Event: Nepal Earthquake
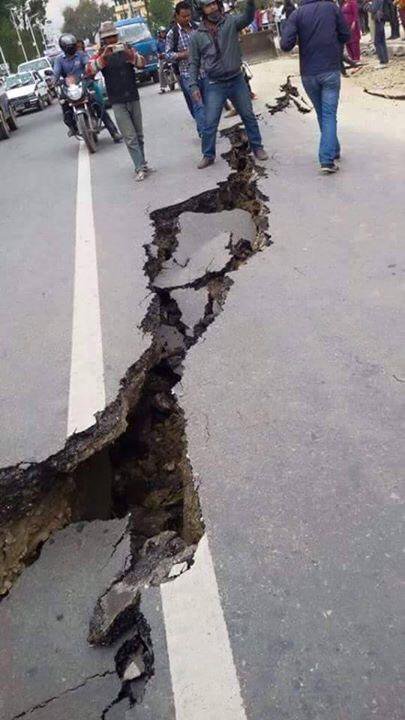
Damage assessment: damage